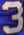
Number: 3